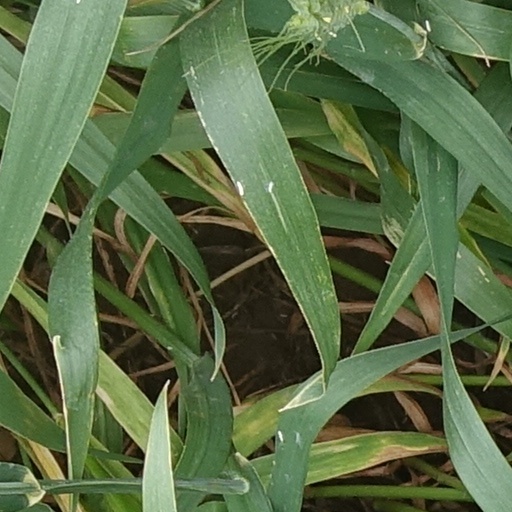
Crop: wheat